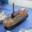
Label: ship